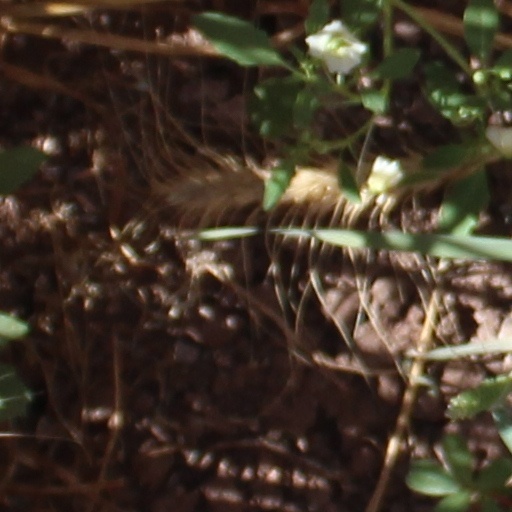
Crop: wheat